Bianchi (company)

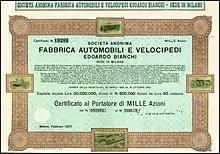
Share of the Fabbrica Automobili e Velocipedi Edoardo Bianchi from February 1927, unissued

As early as 1890, the next move to larger rooms on Via Borghetto was necessary. Series production began here. In 1895, he built the first women's bicycle for Queen Margaret of Italy. At the same time, he began using his bicycles at sporting events to test new technical developments.